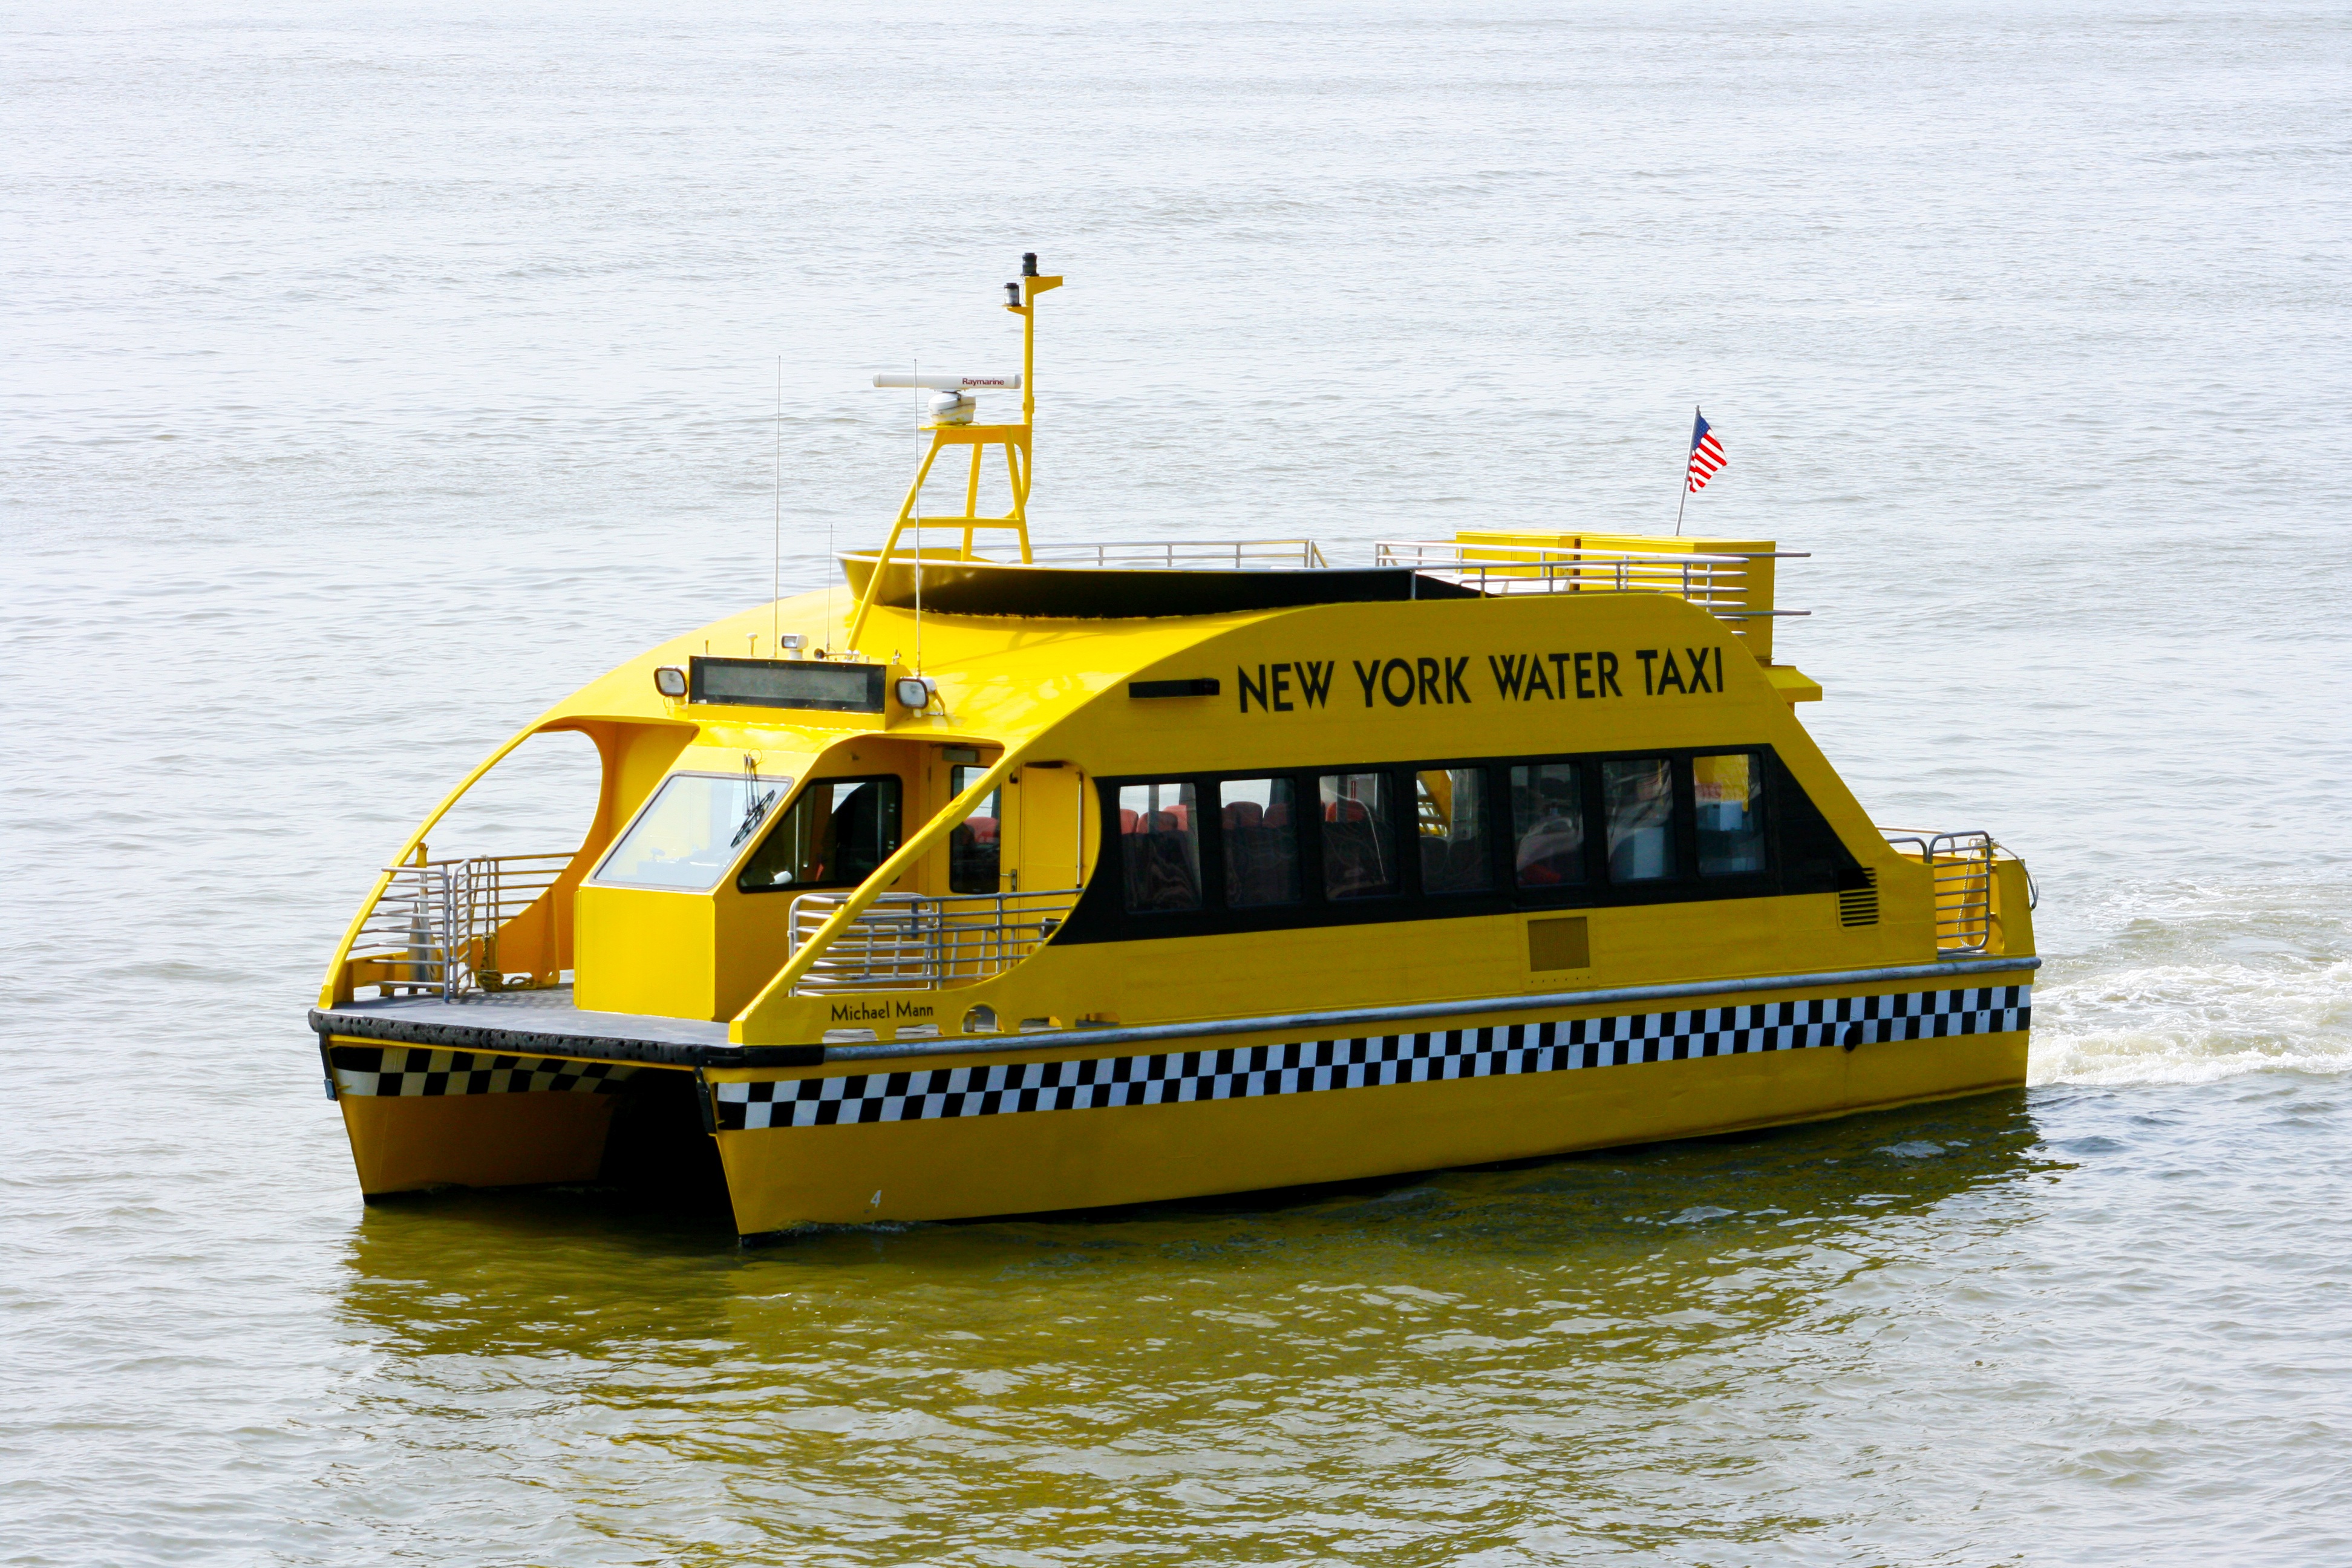
sea, boat, new york, ship, new york city, taxi, vehicle, nyc, usa, cargo ship, waterway, east river, ferry, boating, channel, tugboat, watercraft, motor ship, passenger ship, freight transport, water taxi, pilot boat